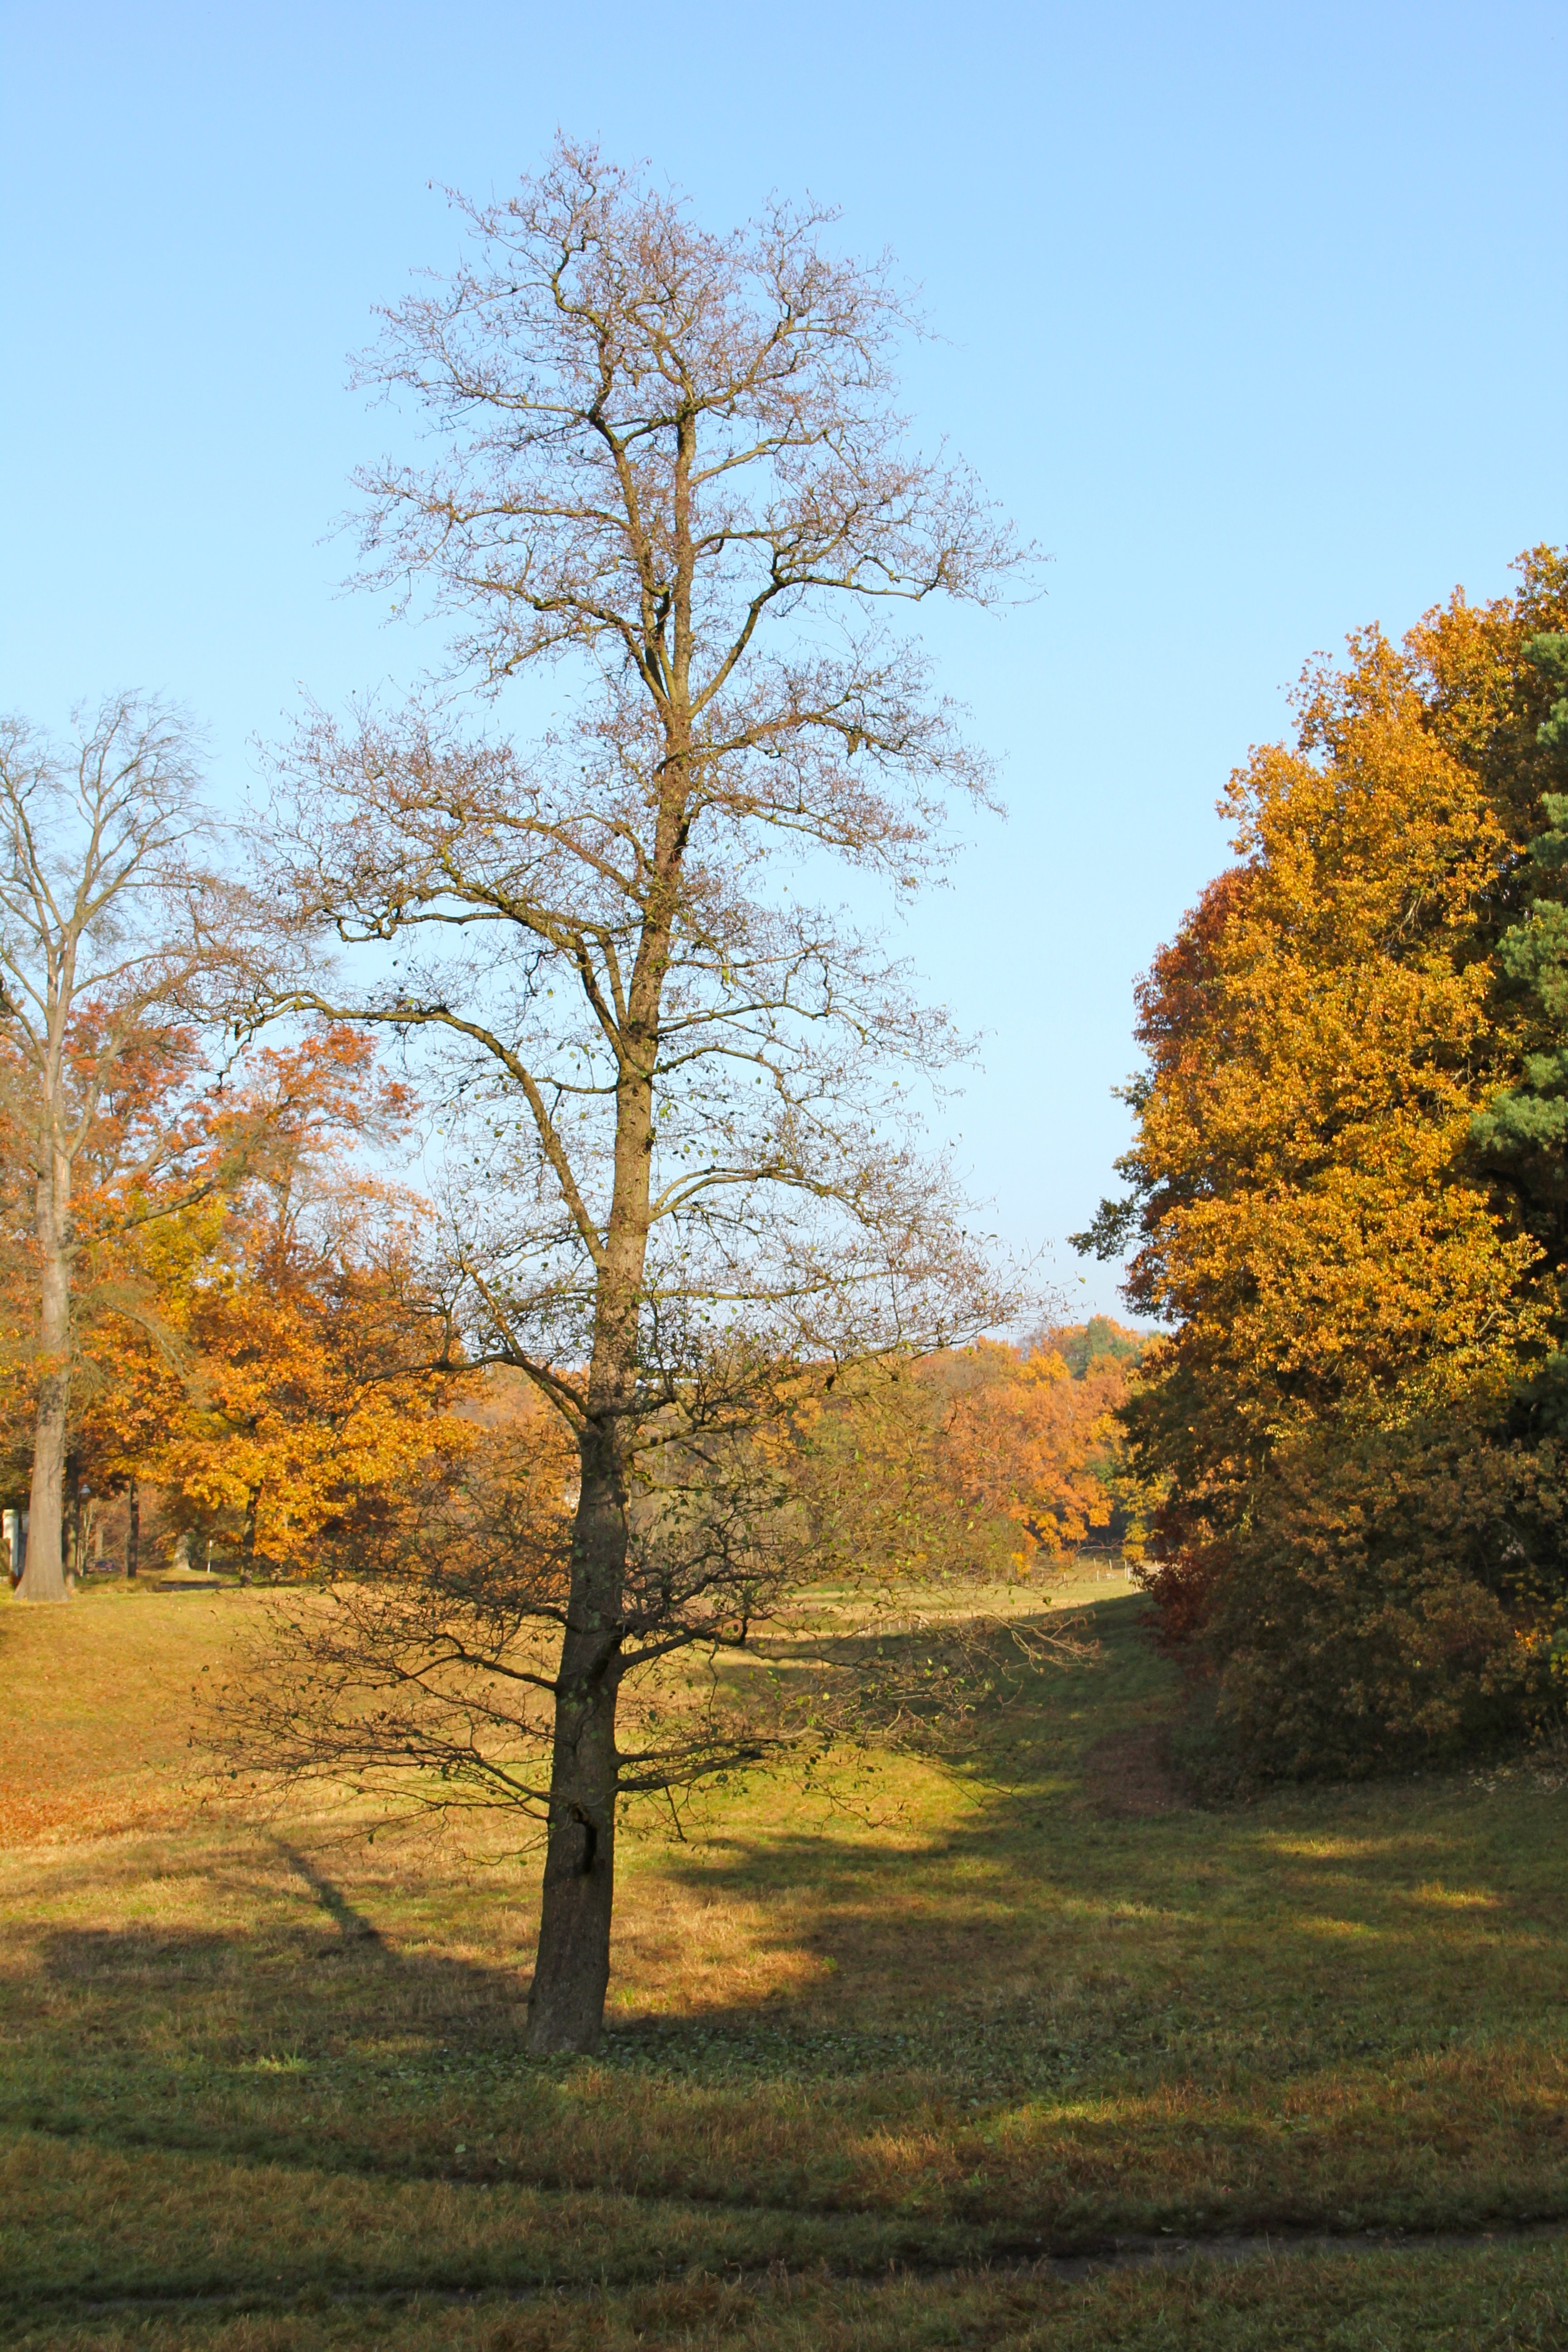
landscape, tree, nature, forest, branch, plant, meadow, prairie, leaf, autumn, season, trees, deciduous, grove, woodland, ecosystem, flowering plant, woody plant, temperate broadleaf and mixed forest, land plant, berlin niko let, rehwiese